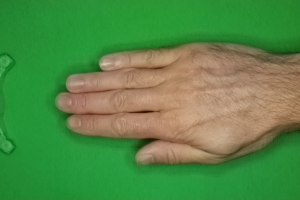
Label: paper